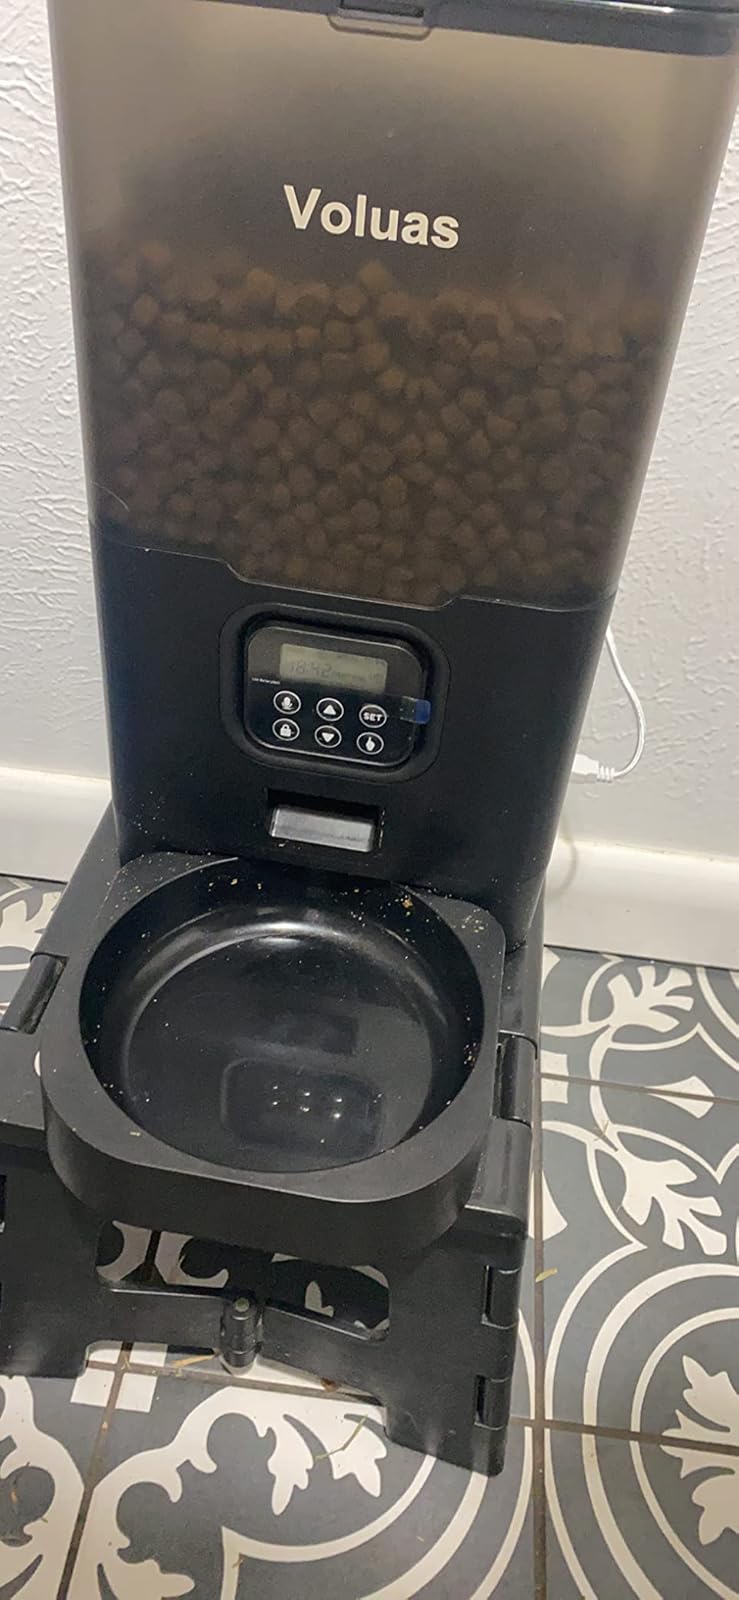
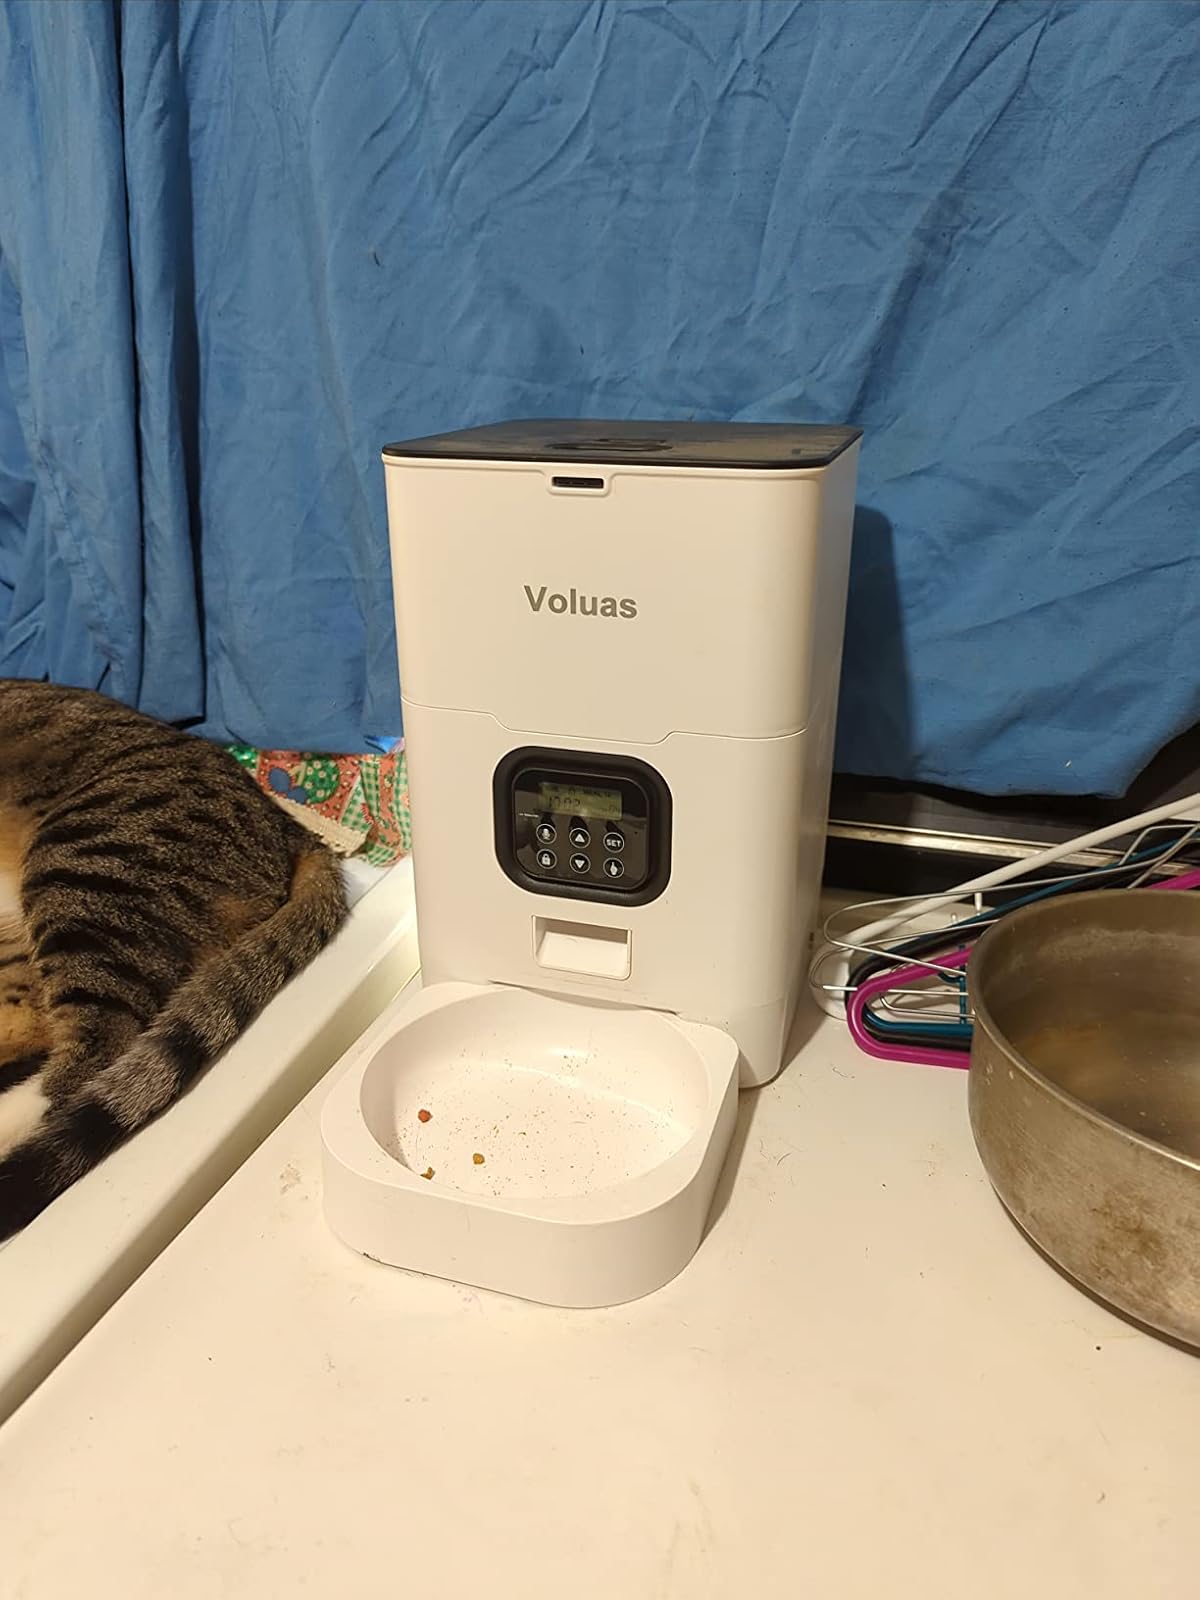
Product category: items_feeder
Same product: no